Bard (Dungeons & Dragons)

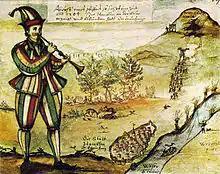
A bard is usually a musician

The class name itself "is originally of Celtic origin, descended from the Old Celtic 'bardo' which in turn produced the Scottish and Irish Gaelic 'bard.' This reference means 'poet-singer,' which introduced the word into English as a 'strolling minstrel'. [...] It is possible that the Celtic 'bardo' was formed from the Proto-Indo-European word 'gwredho' which means 'he who praises.' The Dungeons & Dragons bard is a hodgepodge of at least three different kinds of musical singers: the Norse skald, the Celtic bard, and the southern European minstrel". Historically, the title of 'bard' was initially considered "a term of great respect among the Welsh, but one of contempt among the Scots (who considered them itinerant troublemakers)" until later in history, when the term then became "idealized by Scott in the more ancient sense of 'lyric poet, singer.'" Throughout history, the bard has existed in a multitude of different forms, and "bardic traditions span many variations of personal approach, public conception, and historical context."